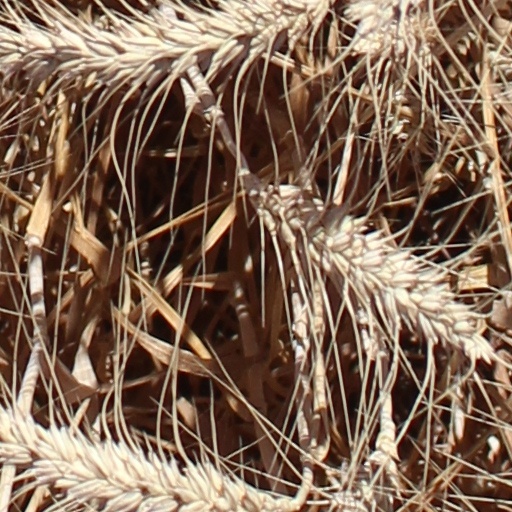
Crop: wheat